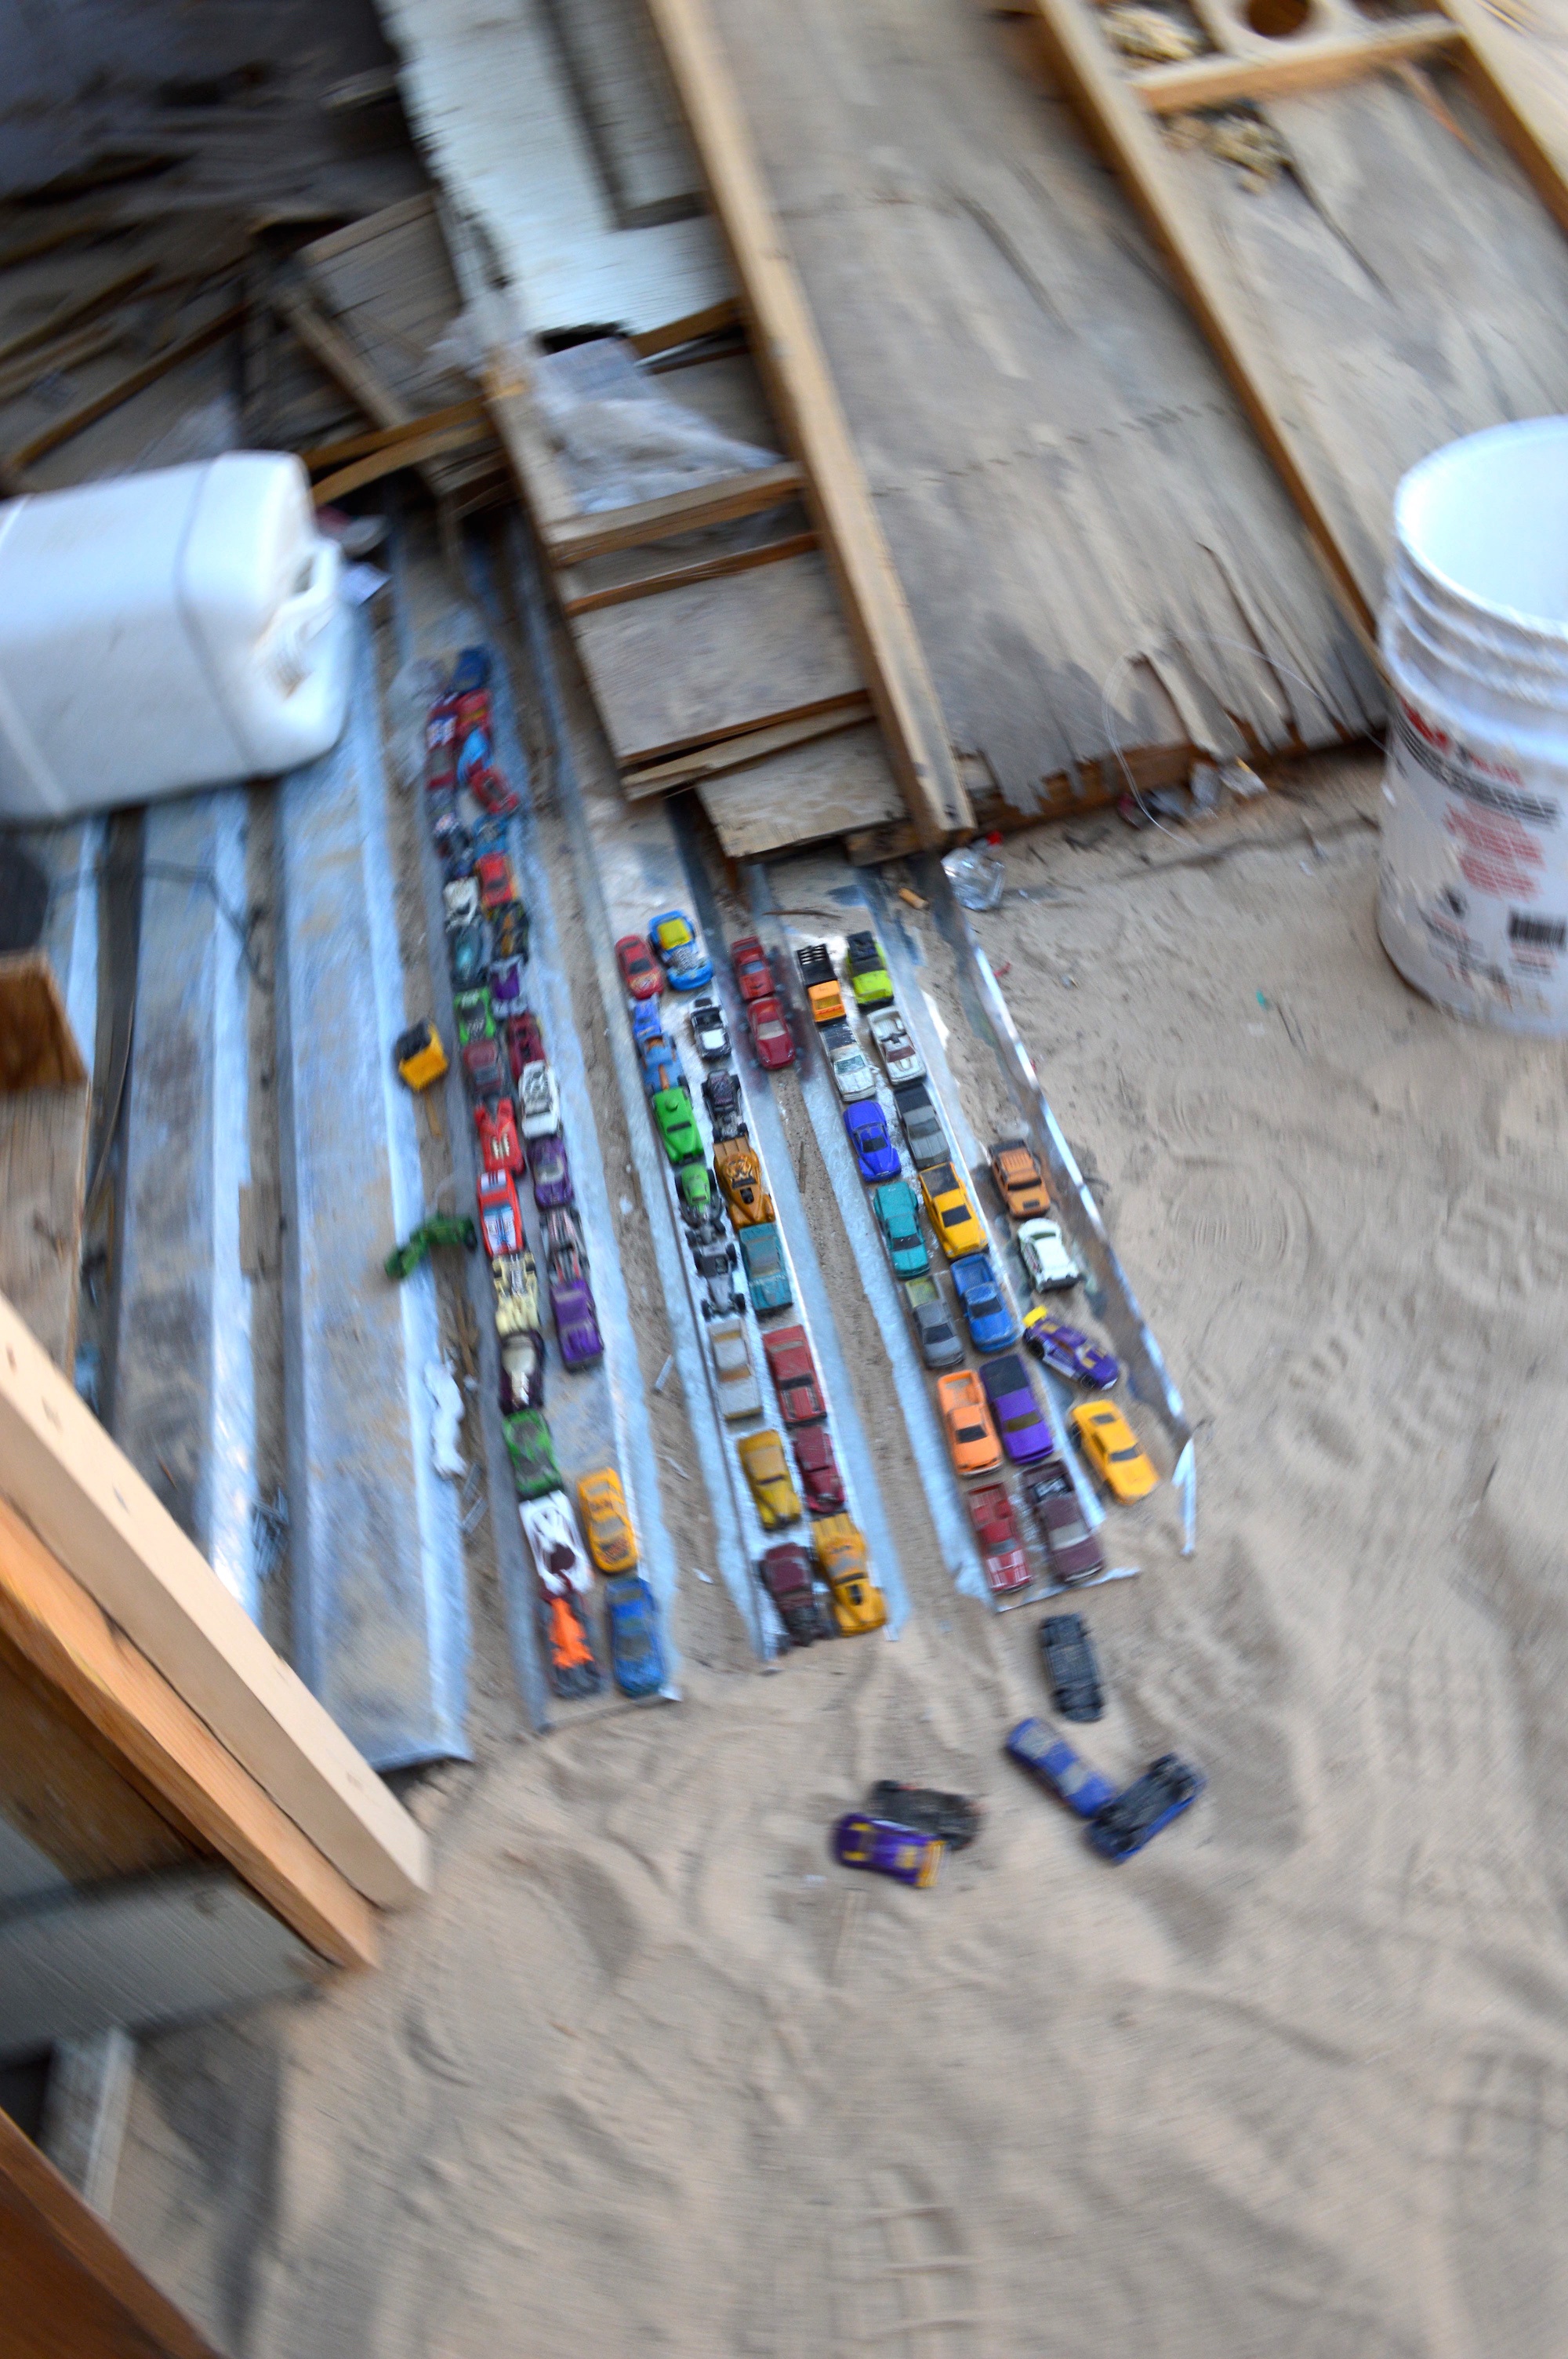
wood, wall, color, blue, art